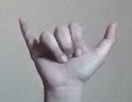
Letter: ya